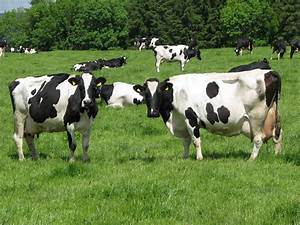
Label: mucca